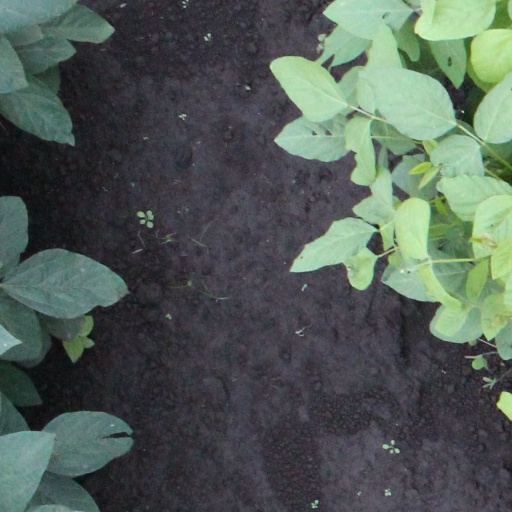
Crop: soybean